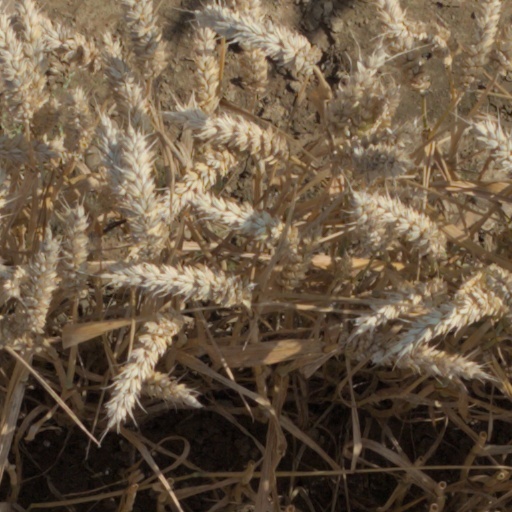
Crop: wheat